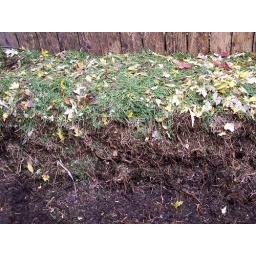
Layering in the green with the brown seems to speed the rate of composting.